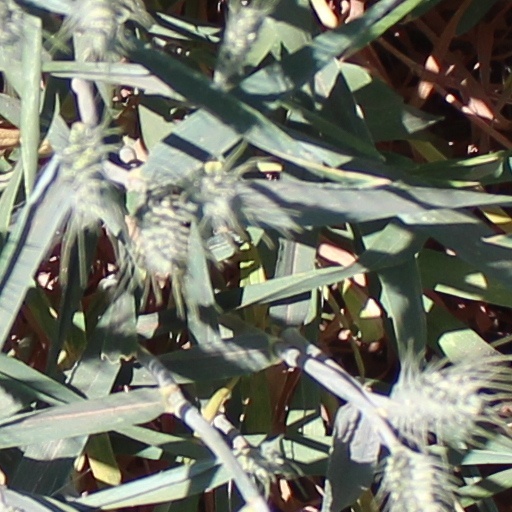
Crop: wheat